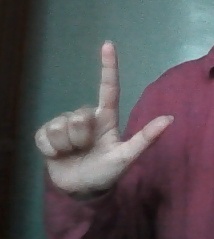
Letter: laam